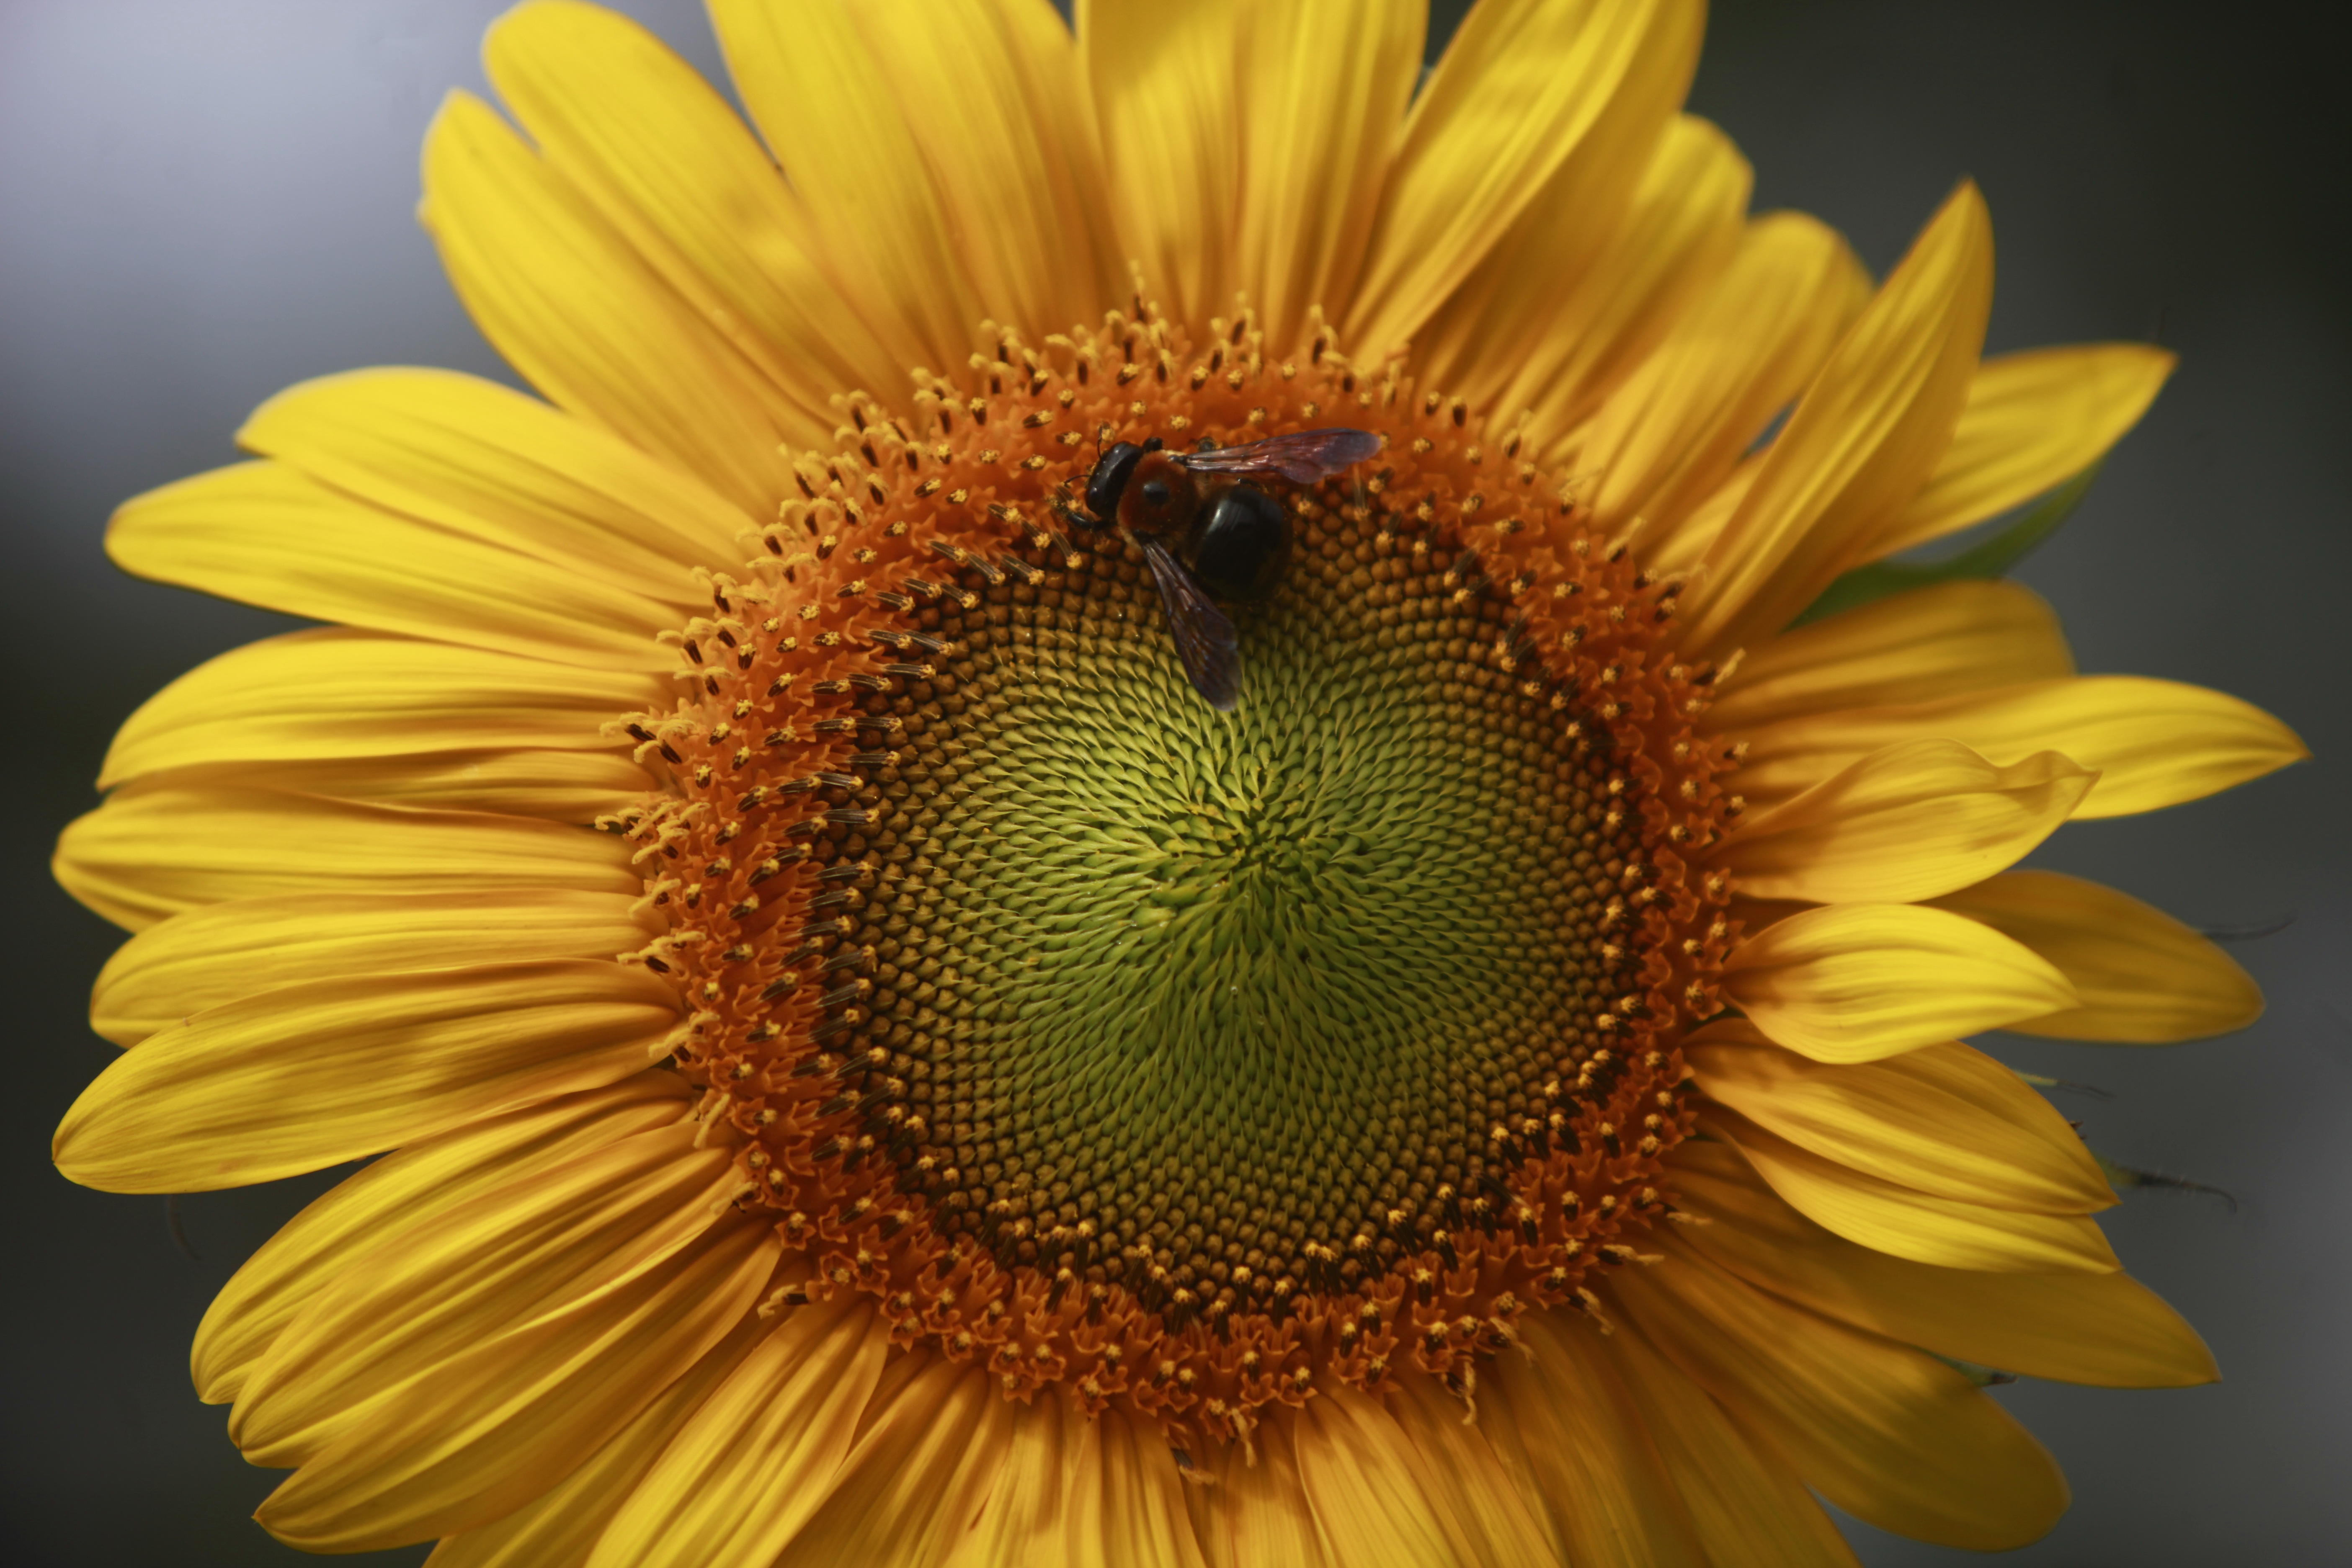
nature, blossom, plant, flower, petal, summer, produce, blooming, yellow, agriculture, flora, sunflower, close up, bee, vegetarian food, macro photography, flowering plant, daisy family, sunflower seed, plant stem, land plant